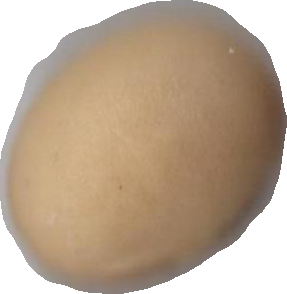
Variety: Dega